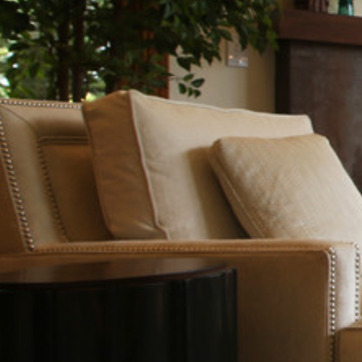
Material: fabric